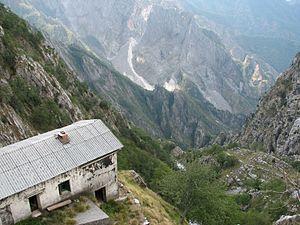
La via di lizza est le terme italien pour désigner un chemin, principalement en pente, construit par les carriers dans la roche, pour transporter les blocs de marbre depuis les carrières des Alpes apuanes